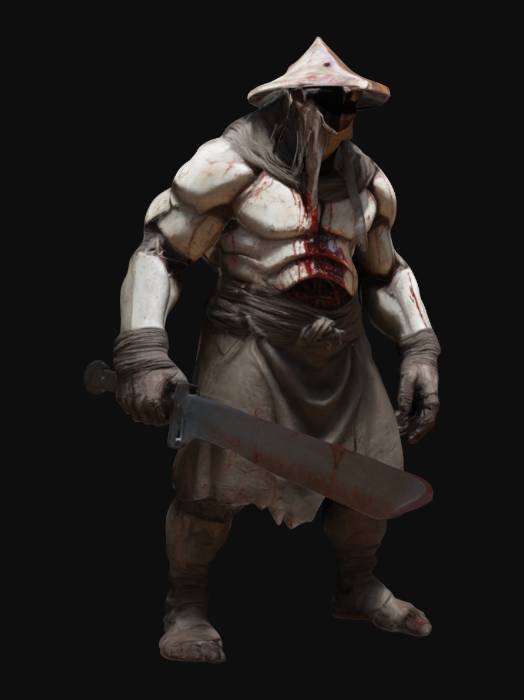
미적 점수 (1~10점): 6